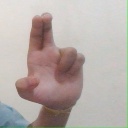
अक्षर: आ